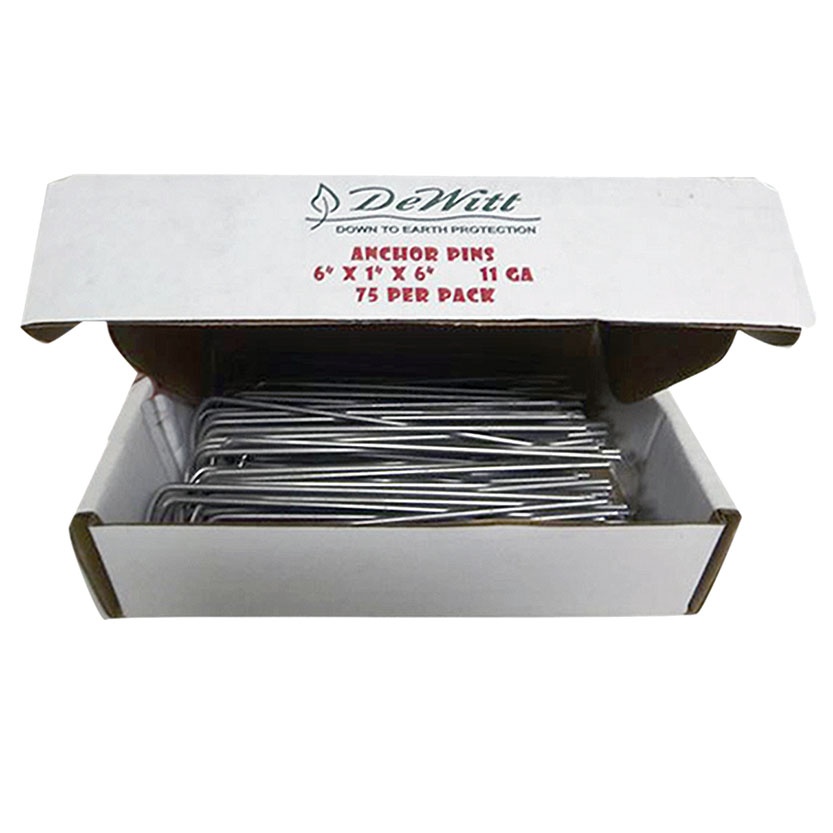
DeWitt AP75 Anchor Pins, 6 in L, 6 in W, 1 in Thick, Steel
Unit of Sale: BX75 Brand: DeWitt Model: AP75 UPC: 042579814053 Country of Origin: CN [SHORTDESCRIPTION] DeWitt anchor pins properly secure and anchor landscape fabrics, ground coverings and drip irrigation tubing. These special steel pins are angled at their ends for faster and easier installation. Use anchor pins to permanently and professionally anchor all of our fabrics. Length: 6 Material: Steel Thickness: 1 in Width: 6
Brand: primesalesupply
Category: Home & Garden > Lawn & Garden > Gardening > Landscape Fabric Accessories > Landscape Fabric Staples & Pins > Landscape Fabric Pins